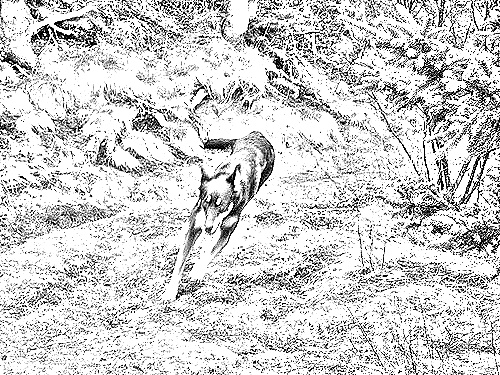
Portrait style: Sketch Portrait